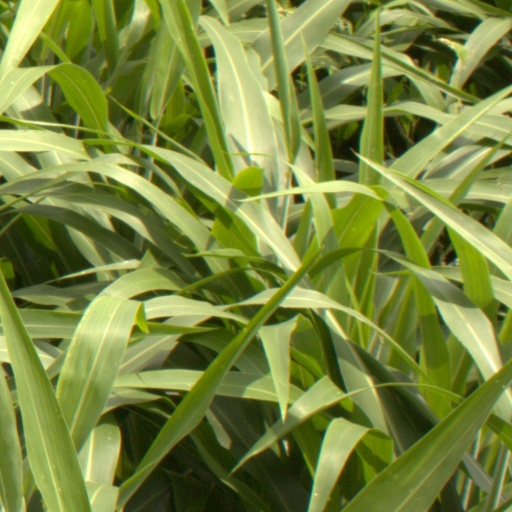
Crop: sorghum